Painting

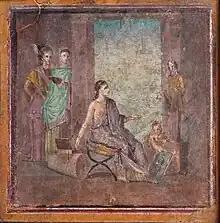
Female painter sitting on a campstool and painting a statue of Dionysus or Priapus onto a panel which is held by a boy. Fresco from Pompeii, 1st century

In November 2018, scientists reported the discovery of the then-oldest known figurative art painting, over 40,000 (perhaps as old as 52,000) years old, of an unknown animal, in the cave of Lubang Jeriji Saléh on the Indonesian island of Borneo. In December 2019, cave paintings portraying pig hunting within the Maros-Pangkep karst region in Sulawesi were discovered to be even older, with an estimated age of at least 43,900 years. This finding was recognized as "the oldest known depiction of storytelling and the earliest instance of figurative art in human history." In 2021, cave art of a pig found in Sulawesi, Indonesia, and dated to over 45,500 years ago, has been reported. On July 3, 2024, the journal "Nature" published research findings indicating that the cave paintings which depict anthropomorphic figures interacting with a pig and measure in Leang Karampuang are approximately 51,200 years old, establishing them as the oldest known paintings in the world.